Demography of the Roman Empire

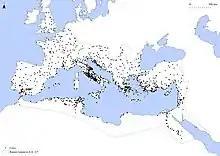
The cities of the Roman world in the Imperial period. Data source: Hanson, J. W. (2016). "Cities Database". OXREP databases. Version 1.0.

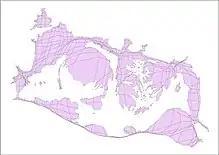
Cartogram of the estimated populations of cities in the Roman world in the Imperial period (after Hanson 2016 and Hanson and Ortman 2017).

By the standards of pre-modern economies, the Roman Empire was highly urbanized. As of 2016, 1,388 urban sites had been identified in the Roman world dating from the late Republican and early Imperial periods. At its peak, the city of Rome is widely thought to have contained at least a million inhabitants, a total not equaled again in Europe until the 19th century. As the imperial capital, Rome was sustained by transfers in kind from throughout the empire; no other city could be sustained at this level. The other major cities in the empire, such as Alexandria, Antioch, Carthage, Ephesus, and Salona, had populations of over a hundred thousand, with Alexandria having a population estimated at half a million.